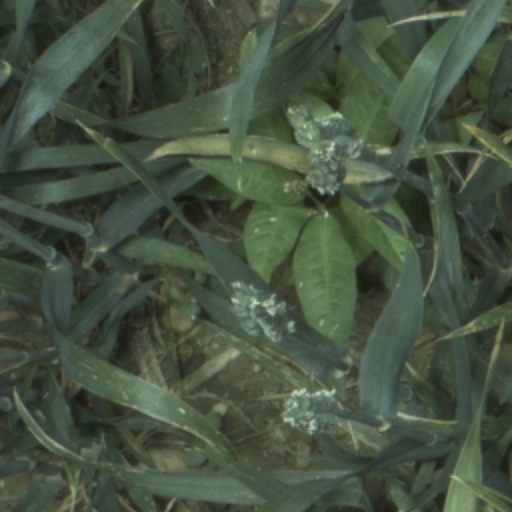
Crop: wheat